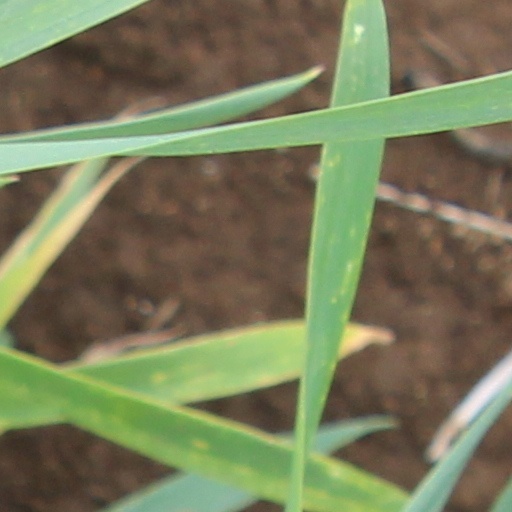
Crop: wheat